Racing de Ferrol

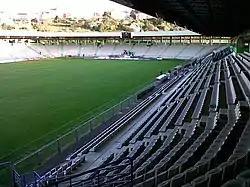
Estadio Municipal da Malata.

Note: this list includes players that have played at least 100 league games and/or have reached international status.